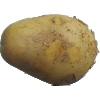
Label: Potato White 1